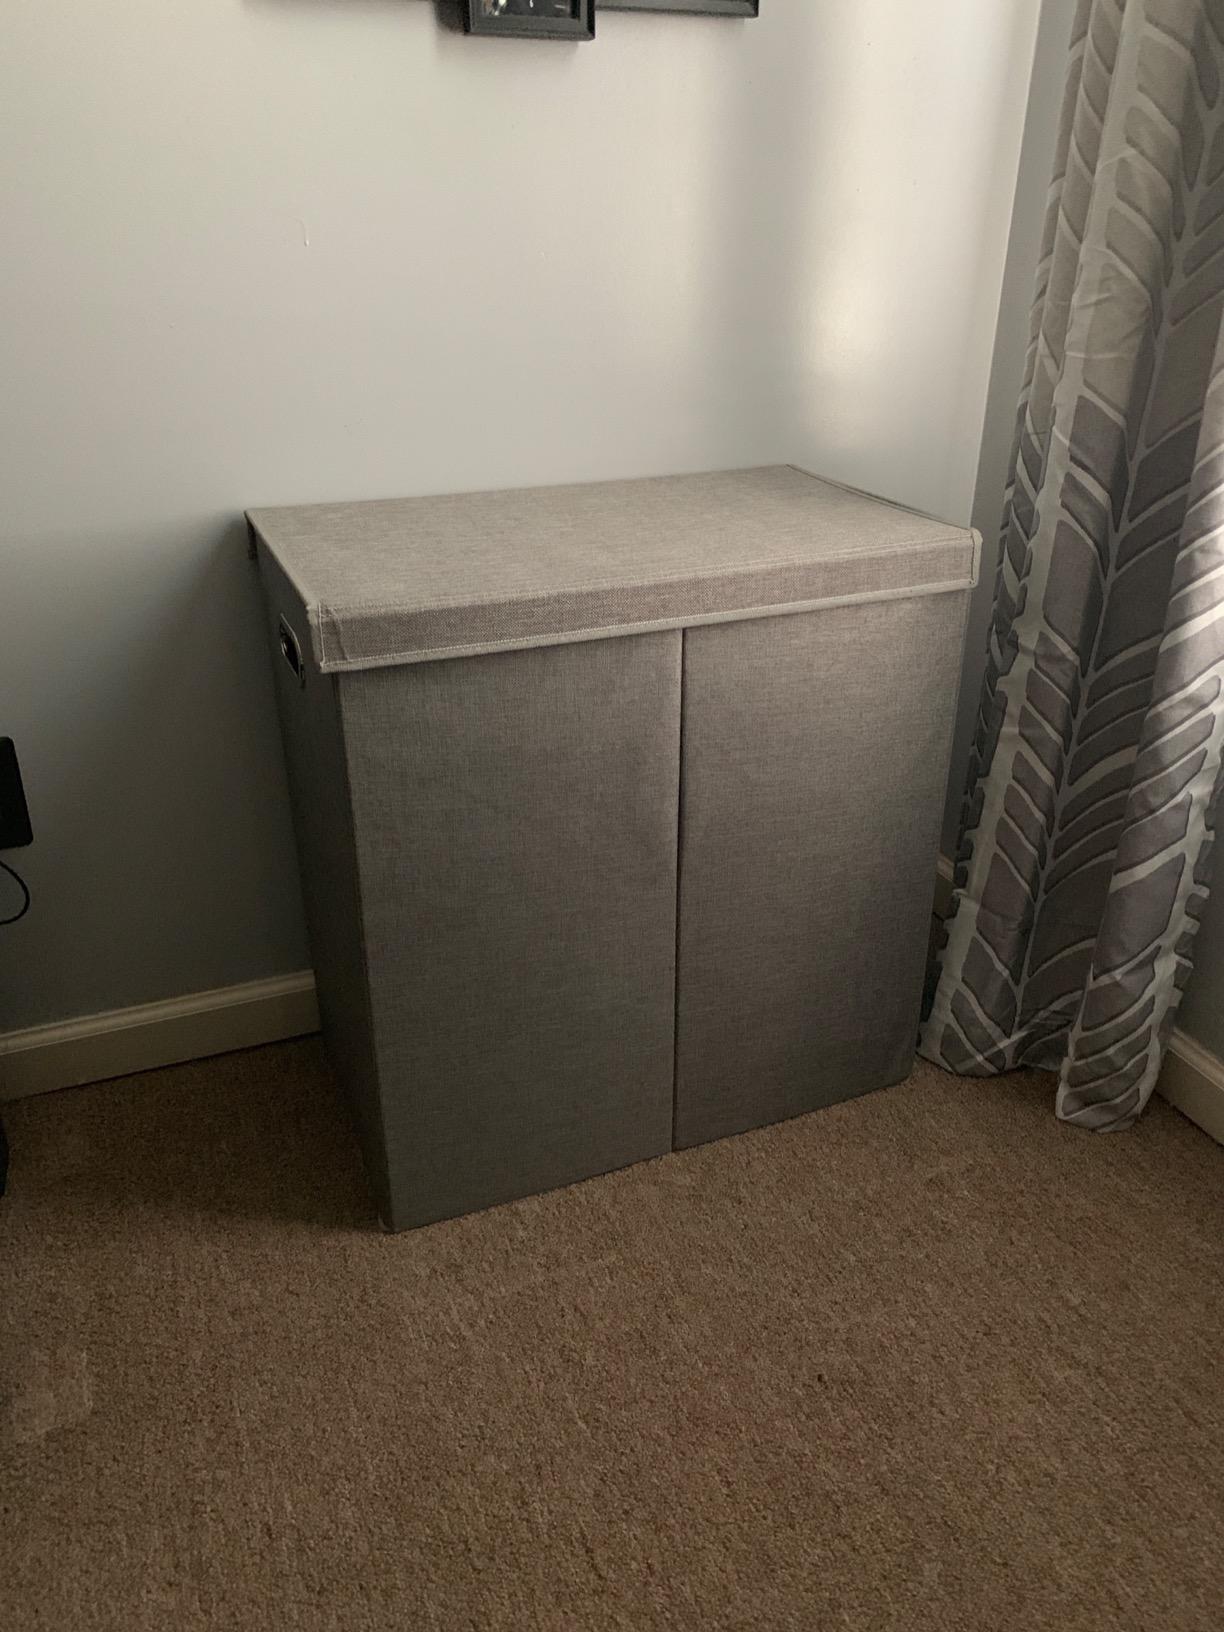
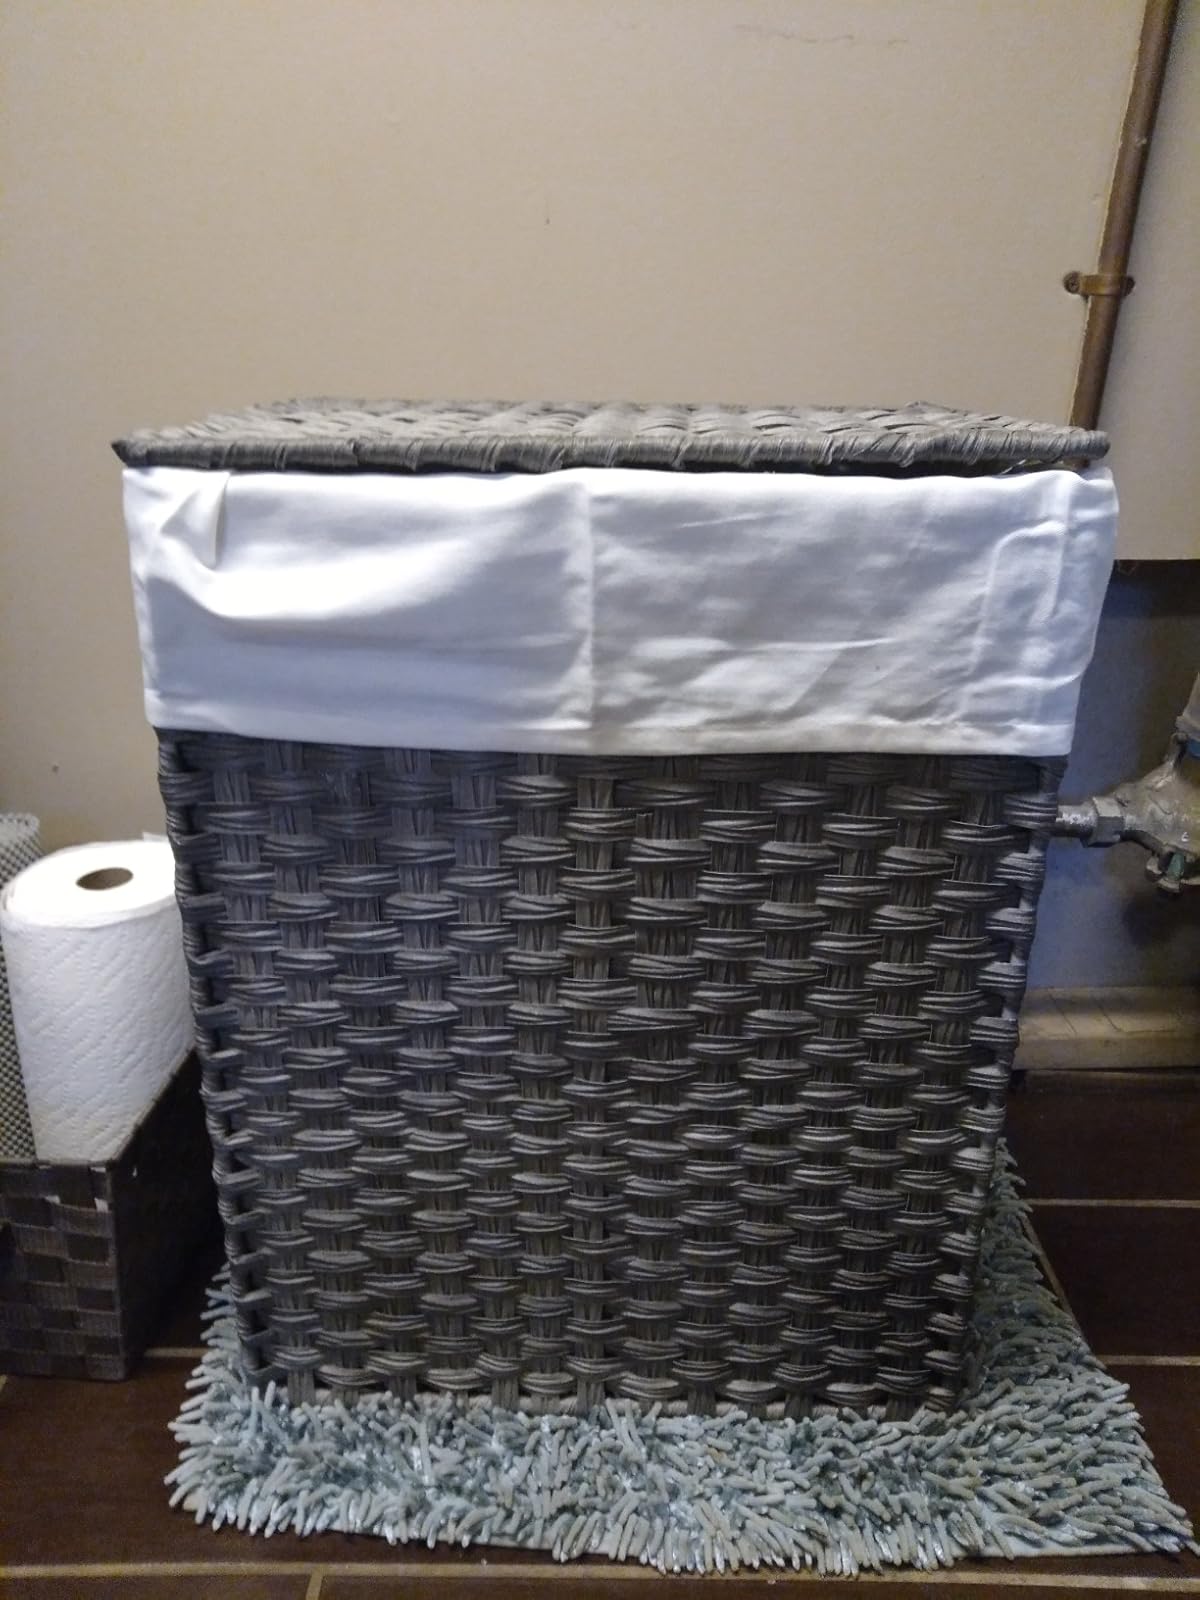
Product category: items_hamper
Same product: no